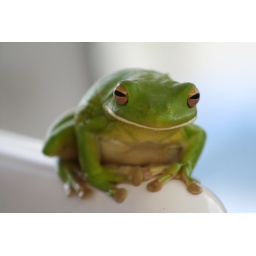
On a boat in the Daintree river